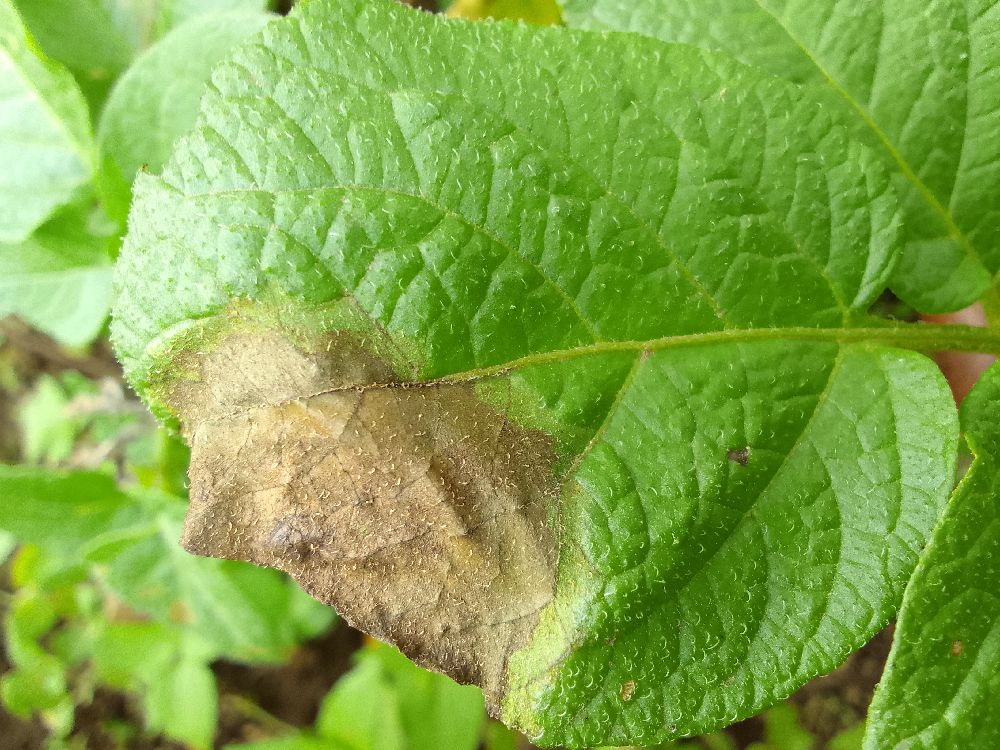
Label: Late blight